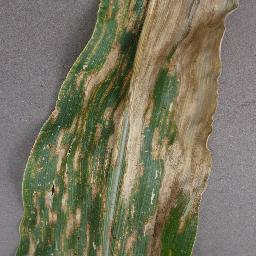
Label: Corn___Cercospora_leaf_spot Gray_leaf_spot